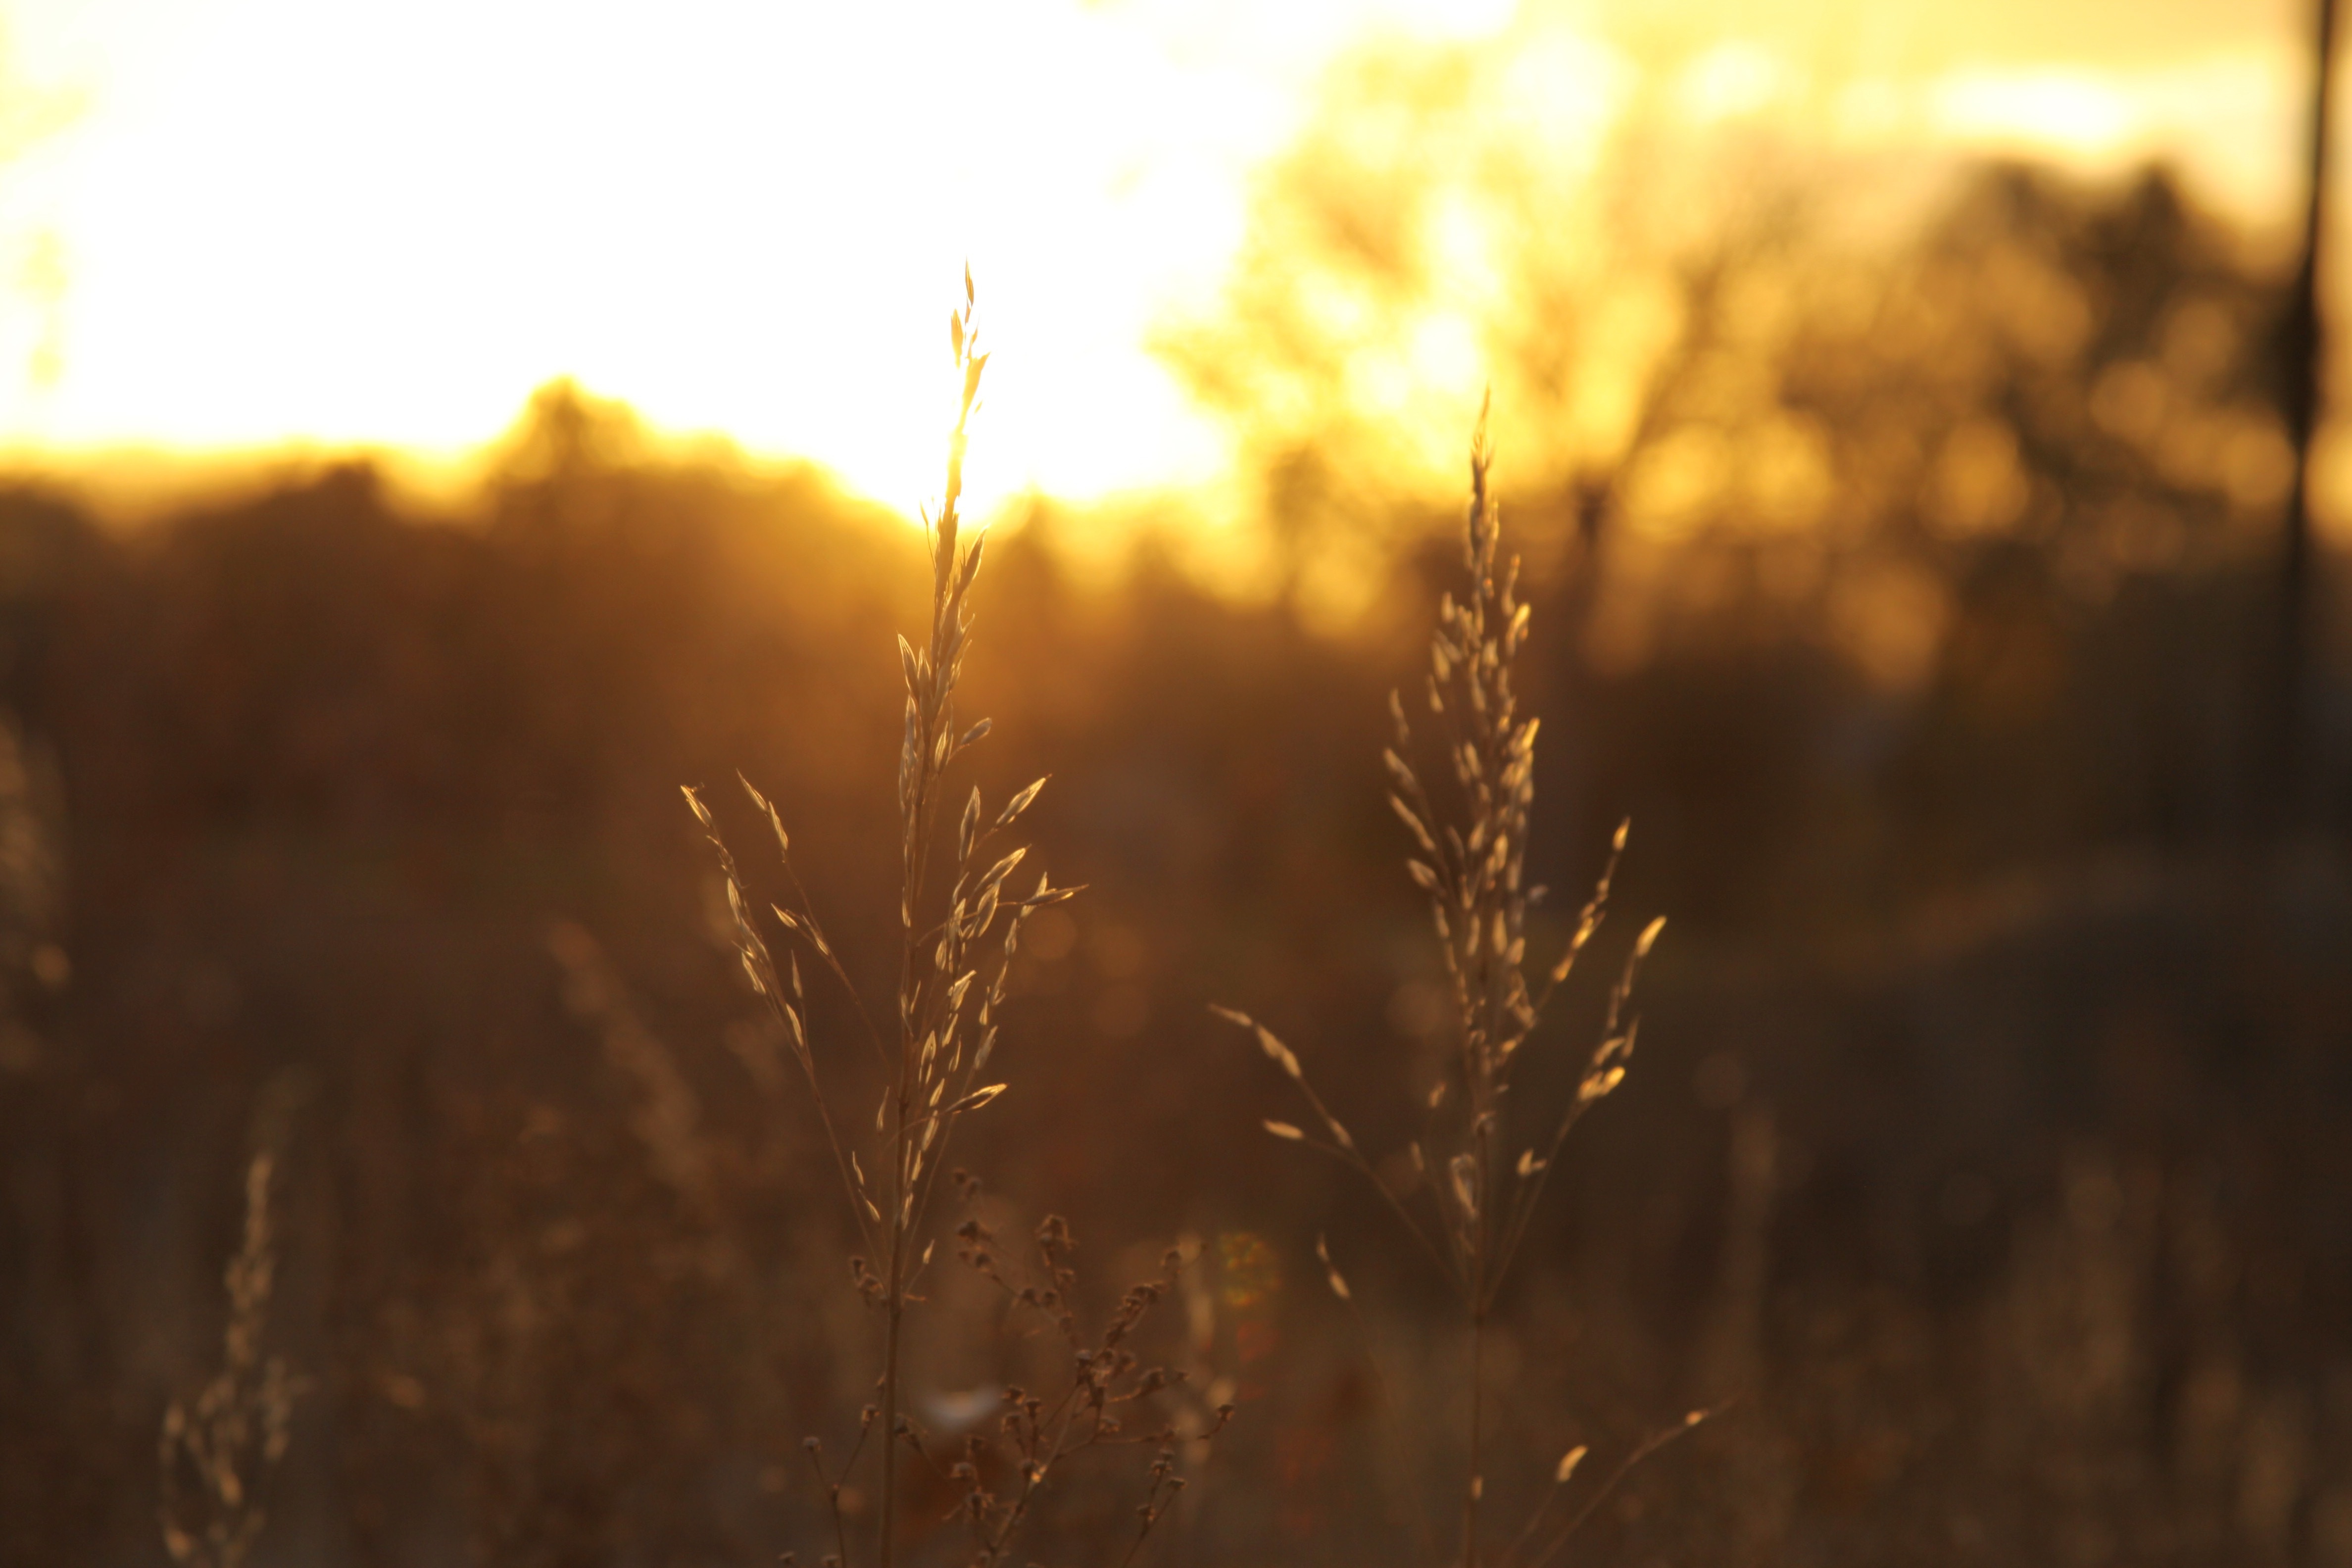
tree, nature, grass, branch, light, plant, sky, sun, sunrise, sunset, field, wheat, sunlight, morning, leaf, flower, dawn, evening, reflection, autumn, yellow, agriculture, season, atmospheric phenomenon, grass family